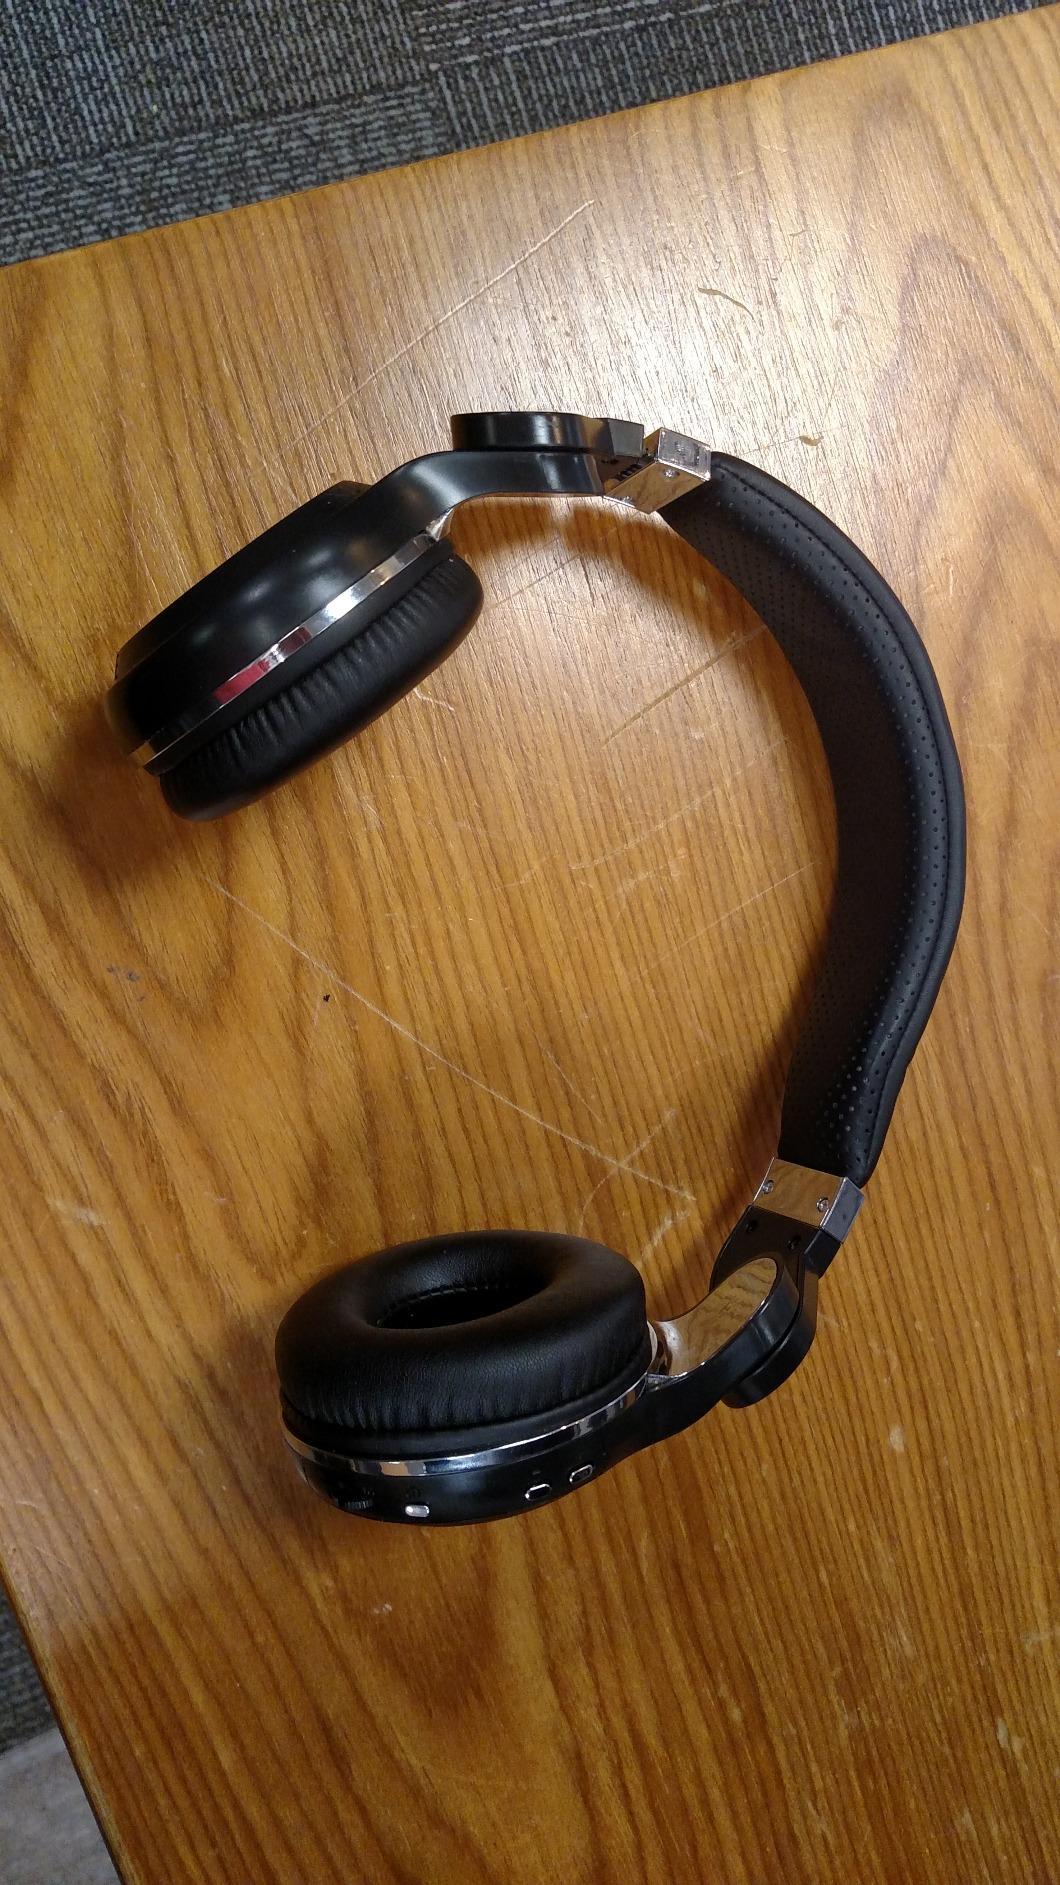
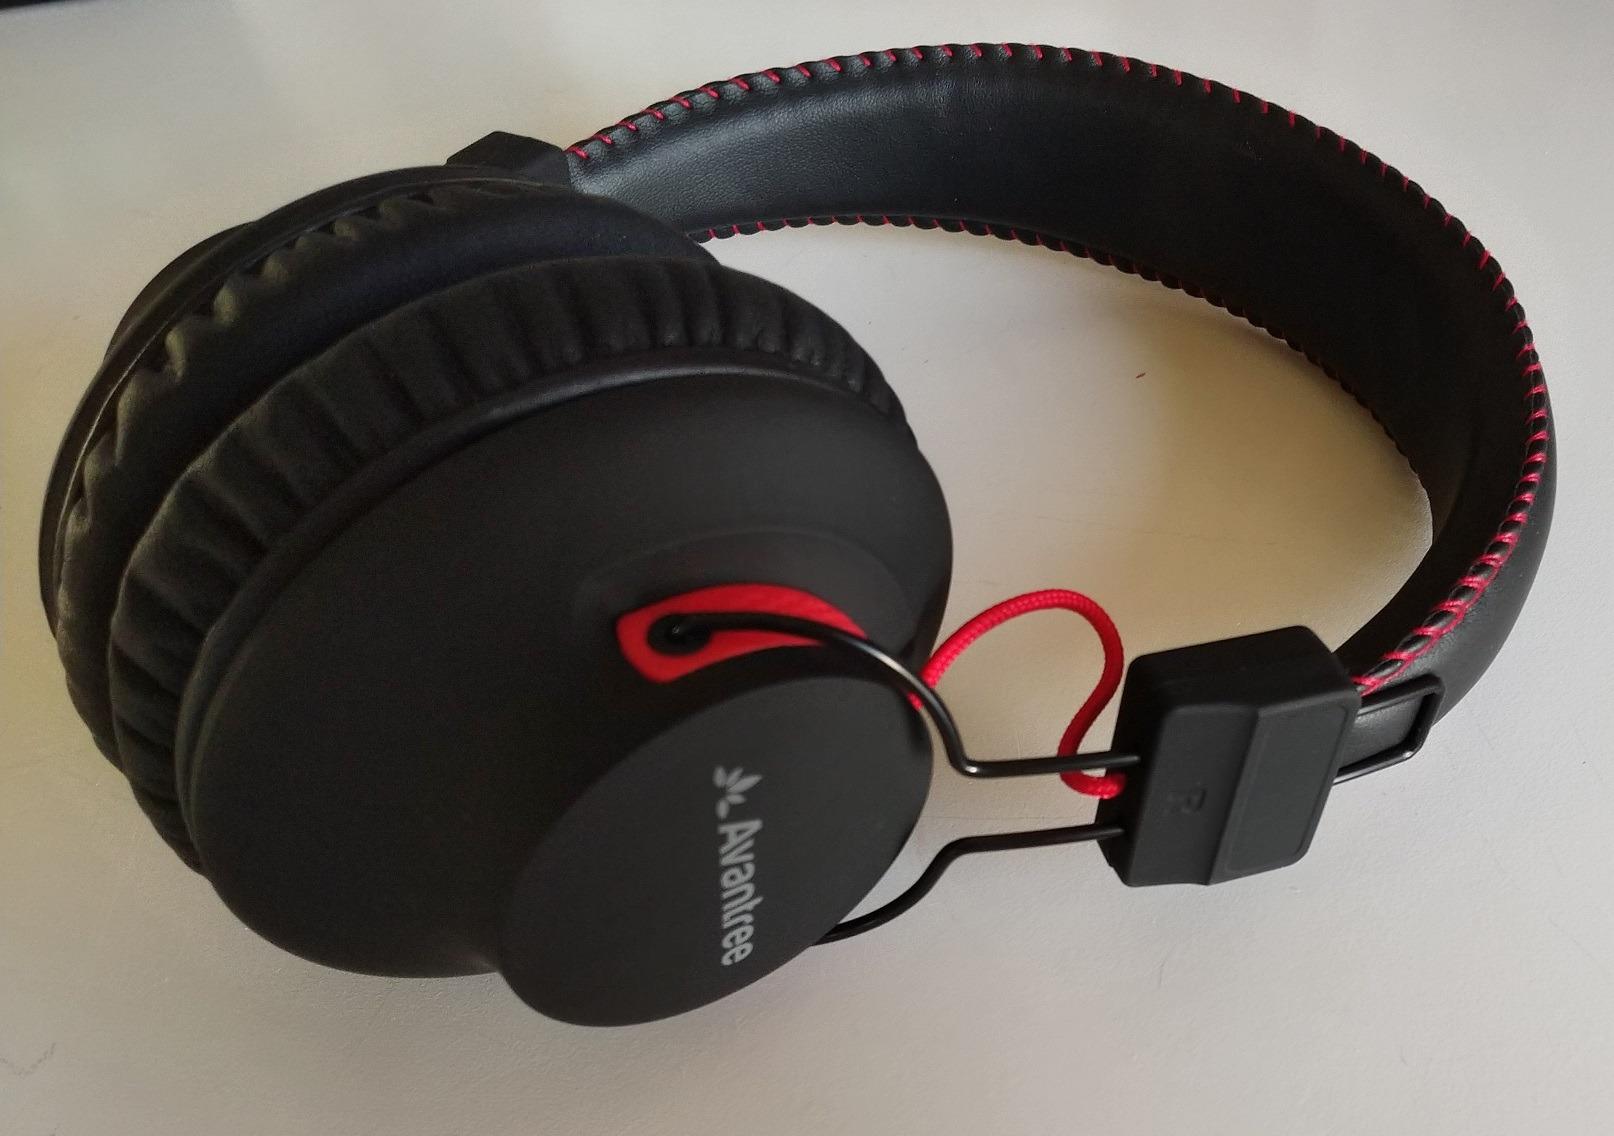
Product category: headphones
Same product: no